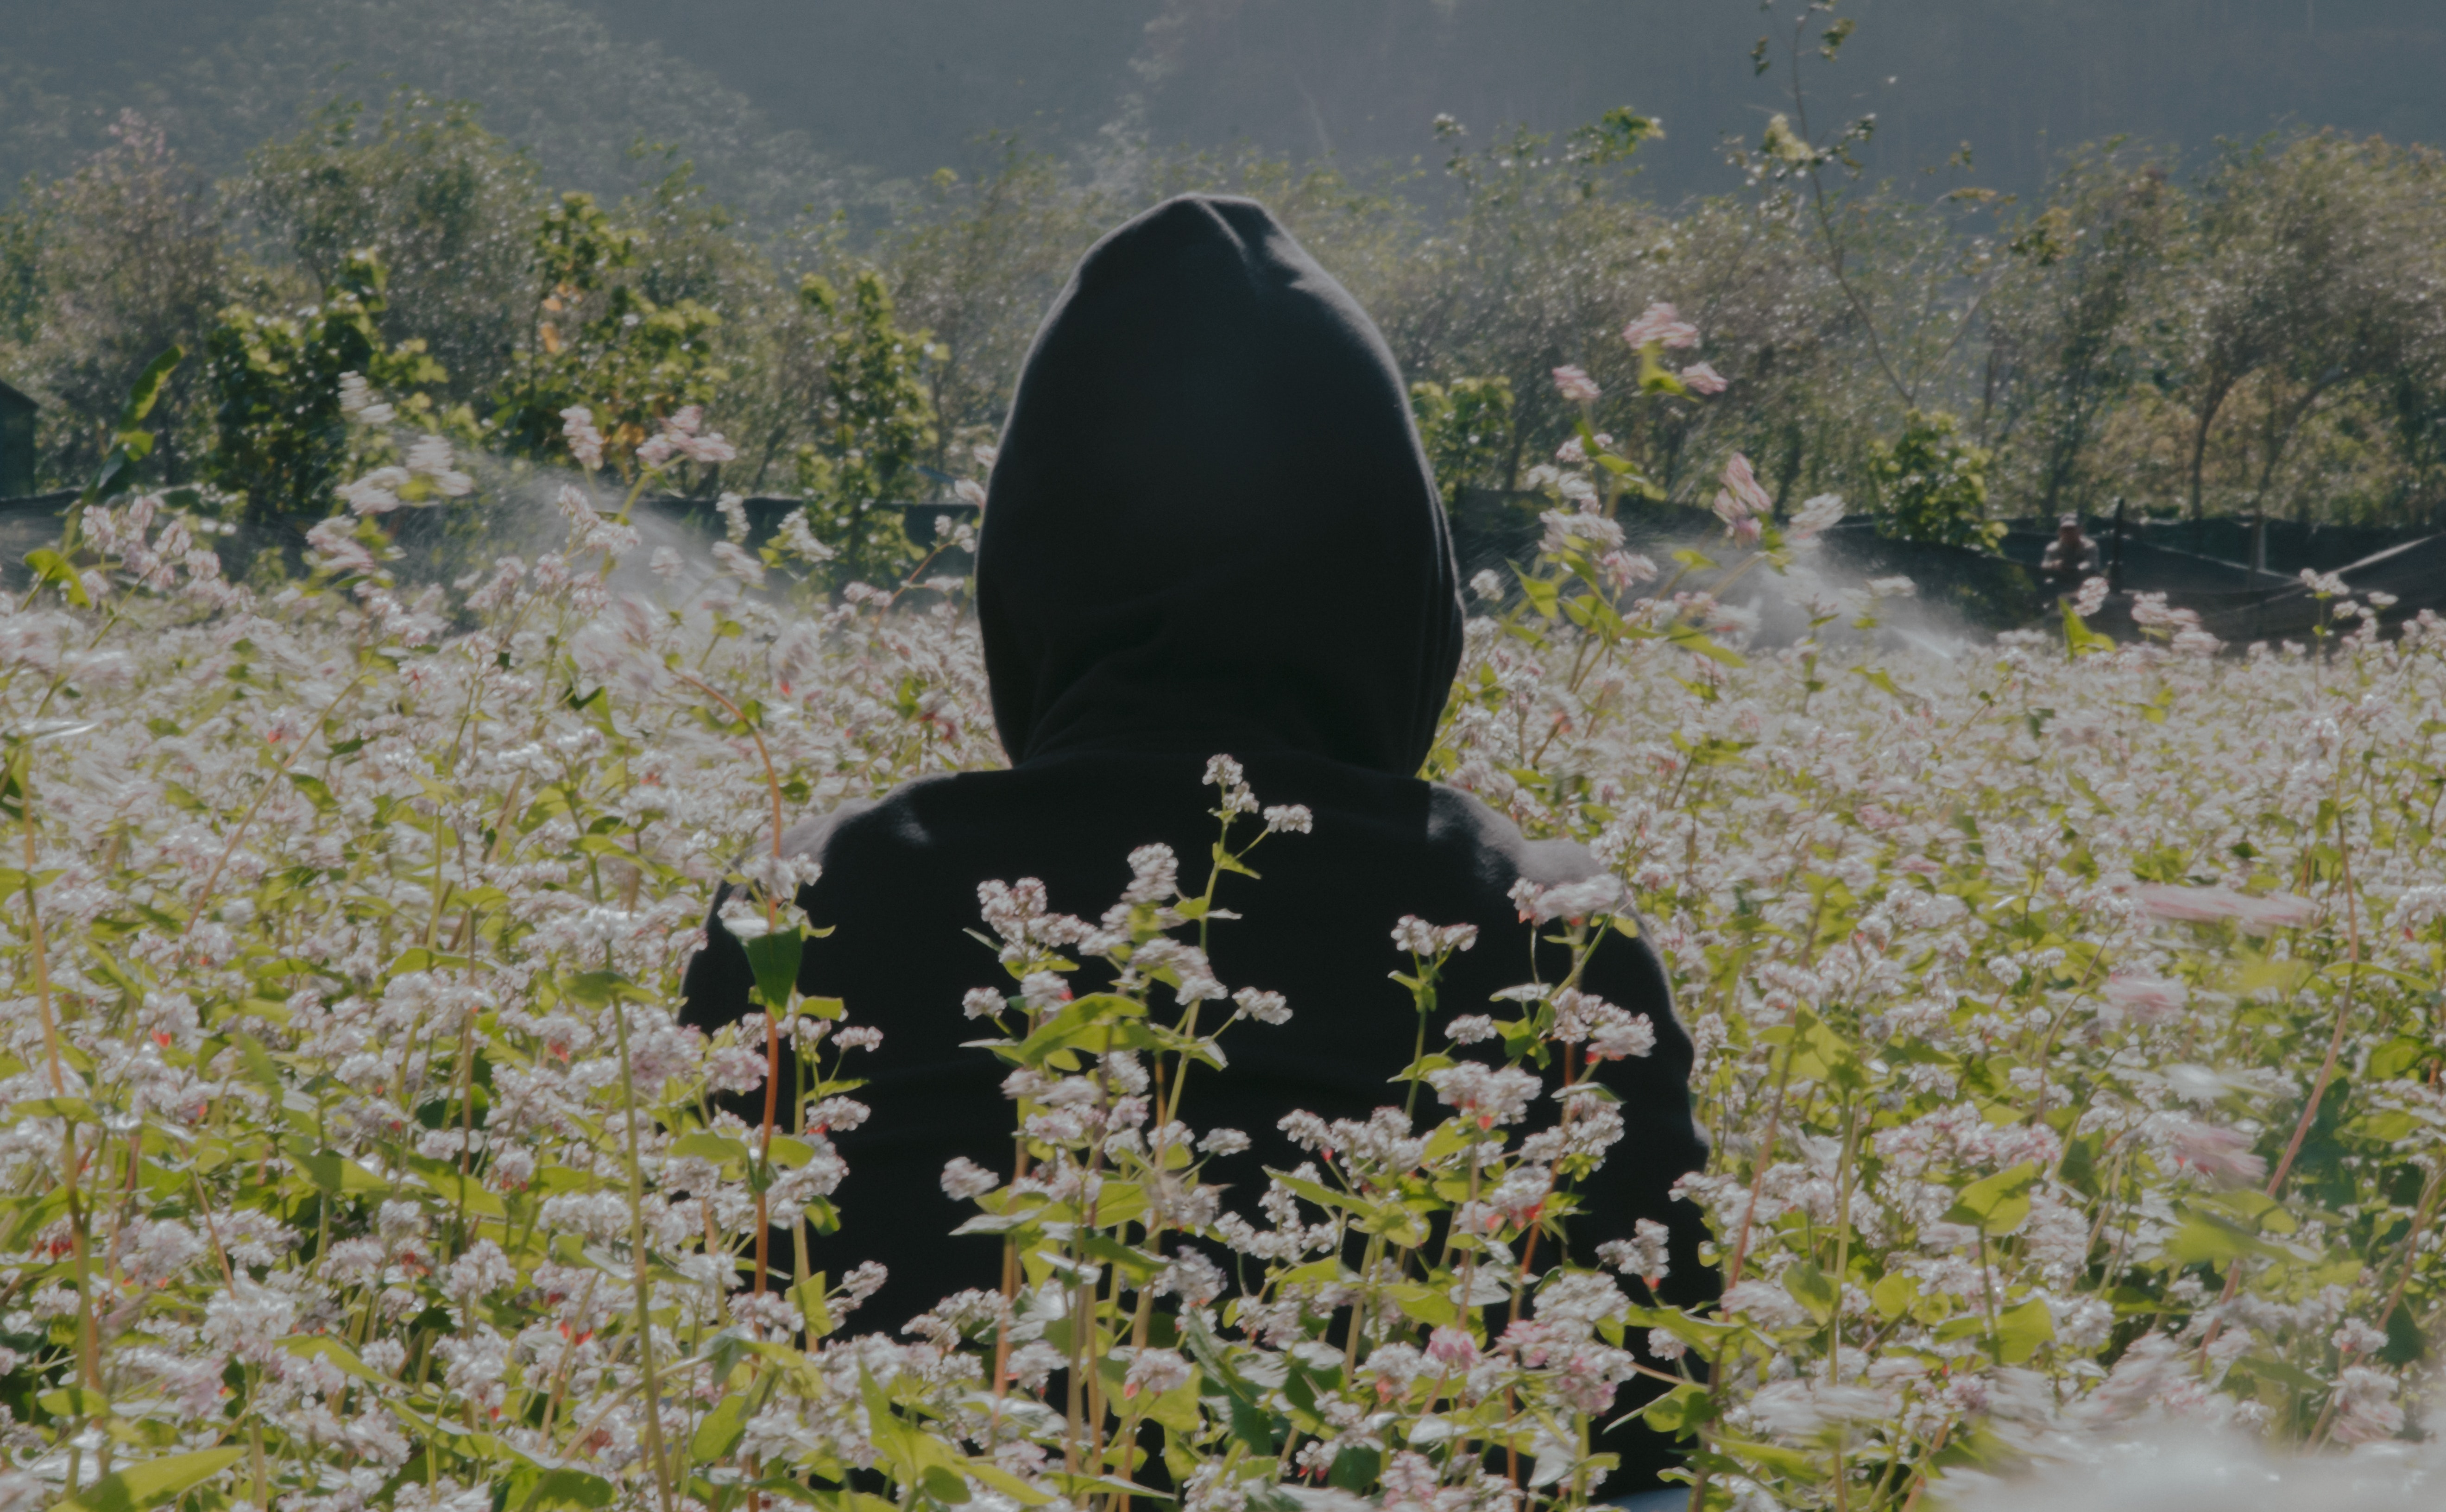
flower, plant, spring, plant community, wildflower, shrub, rock